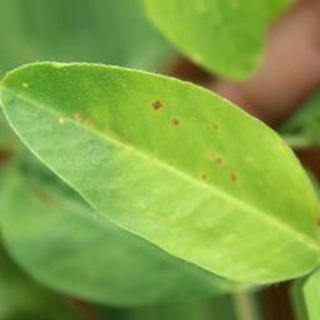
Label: groundnut_early_leaf_spot